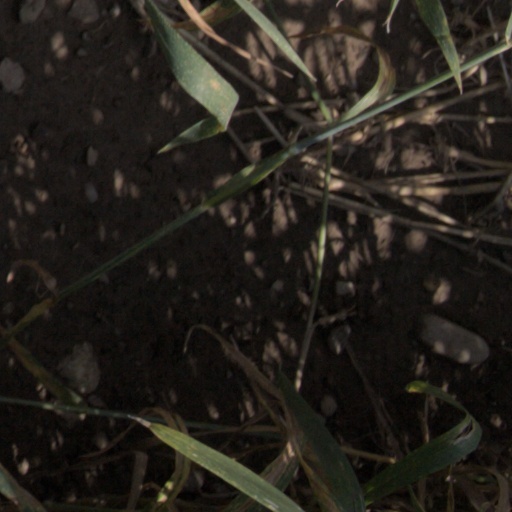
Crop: wheat